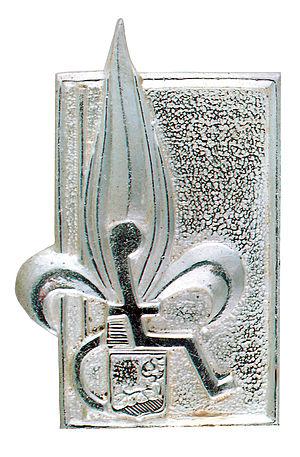
L’institution des Invalides de la Légion étrangère est un domaine de 240 hectares situé sur les pentes sud de la Montagne Sainte-Victoire dans le sud de la France sur la commune de Puyloubier. Il dépend du Foyer d'entraide de la Légion étrangère, établissement public administratif créé en 2014 et a pour vocation d'accueillir les anciens légionnaires, valides ou invalides qui n'ont pas d'autres possibilité.